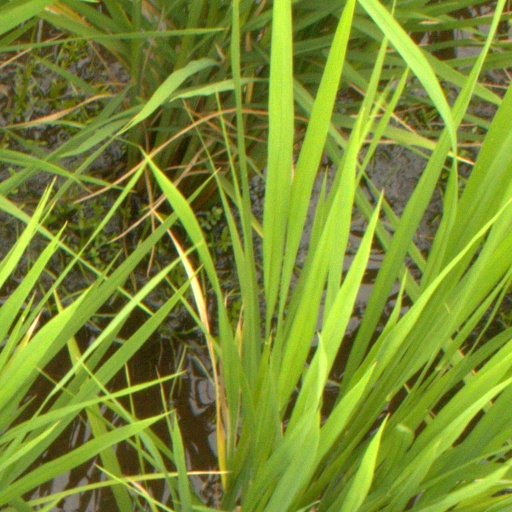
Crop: rice